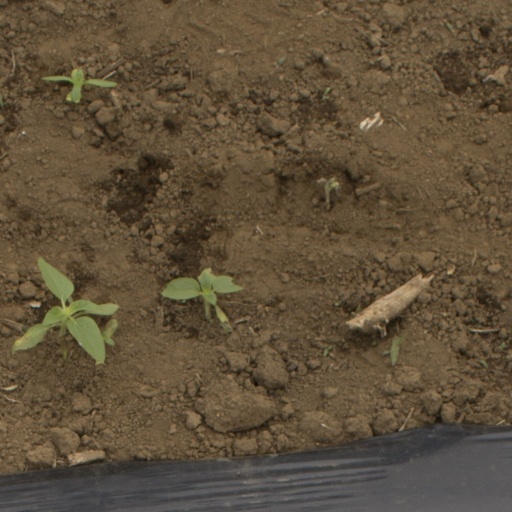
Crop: Jerusalem artichoke